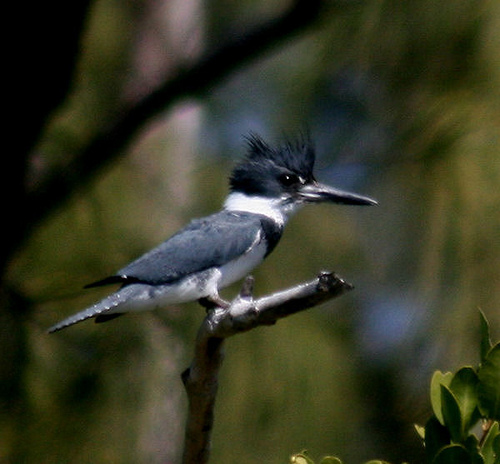
the bird has a spiked crown and a small bill that is black.
this bird has spiked black feathers on crown, a proportionately long black bill, white belly and a white nape.
a small bird with a furry black crown and a white ring around the neck with a pointy bill and white bellya medium sized bird that has a large head and a very large bill
this bird has a large, thick, black beak, spiky feathers crowing its head, a white neck, black feathers and white belly.
a small bird with black spikey crown. has a white neck and belly.
this bird has a black crown as well as a white belly
this bird is blue with white and has a long, pointy beak.
this tiny bird has black wings and a long black bill and a black crown but with a white throat and belly.
this black bird has a stripe all the way around its throat to its nape, a black fuzzy crown, long black, pointy bill and black eyering.
Species: Belted Kingfisher